Robert Epstein

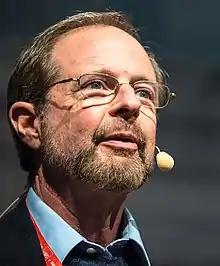
Epstein speaking at the ceBIT conference in Hanover, Germany

Robert Epstein (born June 19, 1953) is an American psychologist, professor, author, and journalist. He was awarded a Ph.D. in psychology by Harvard University in 1981, was editor-in-chief of "Psychology Today", and has held positions at several universities including Boston University, University of California, San Diego, and Harvard University. He is also the founder and director emeritus of the Cambridge Center for Behavioral Studies in Concord, MA. In 2012, he founded the American Institute for Behavioral Research and Technology (AIBRT), a nonprofit organization that conducts research to promote the well-being and functioning of people worldwide.